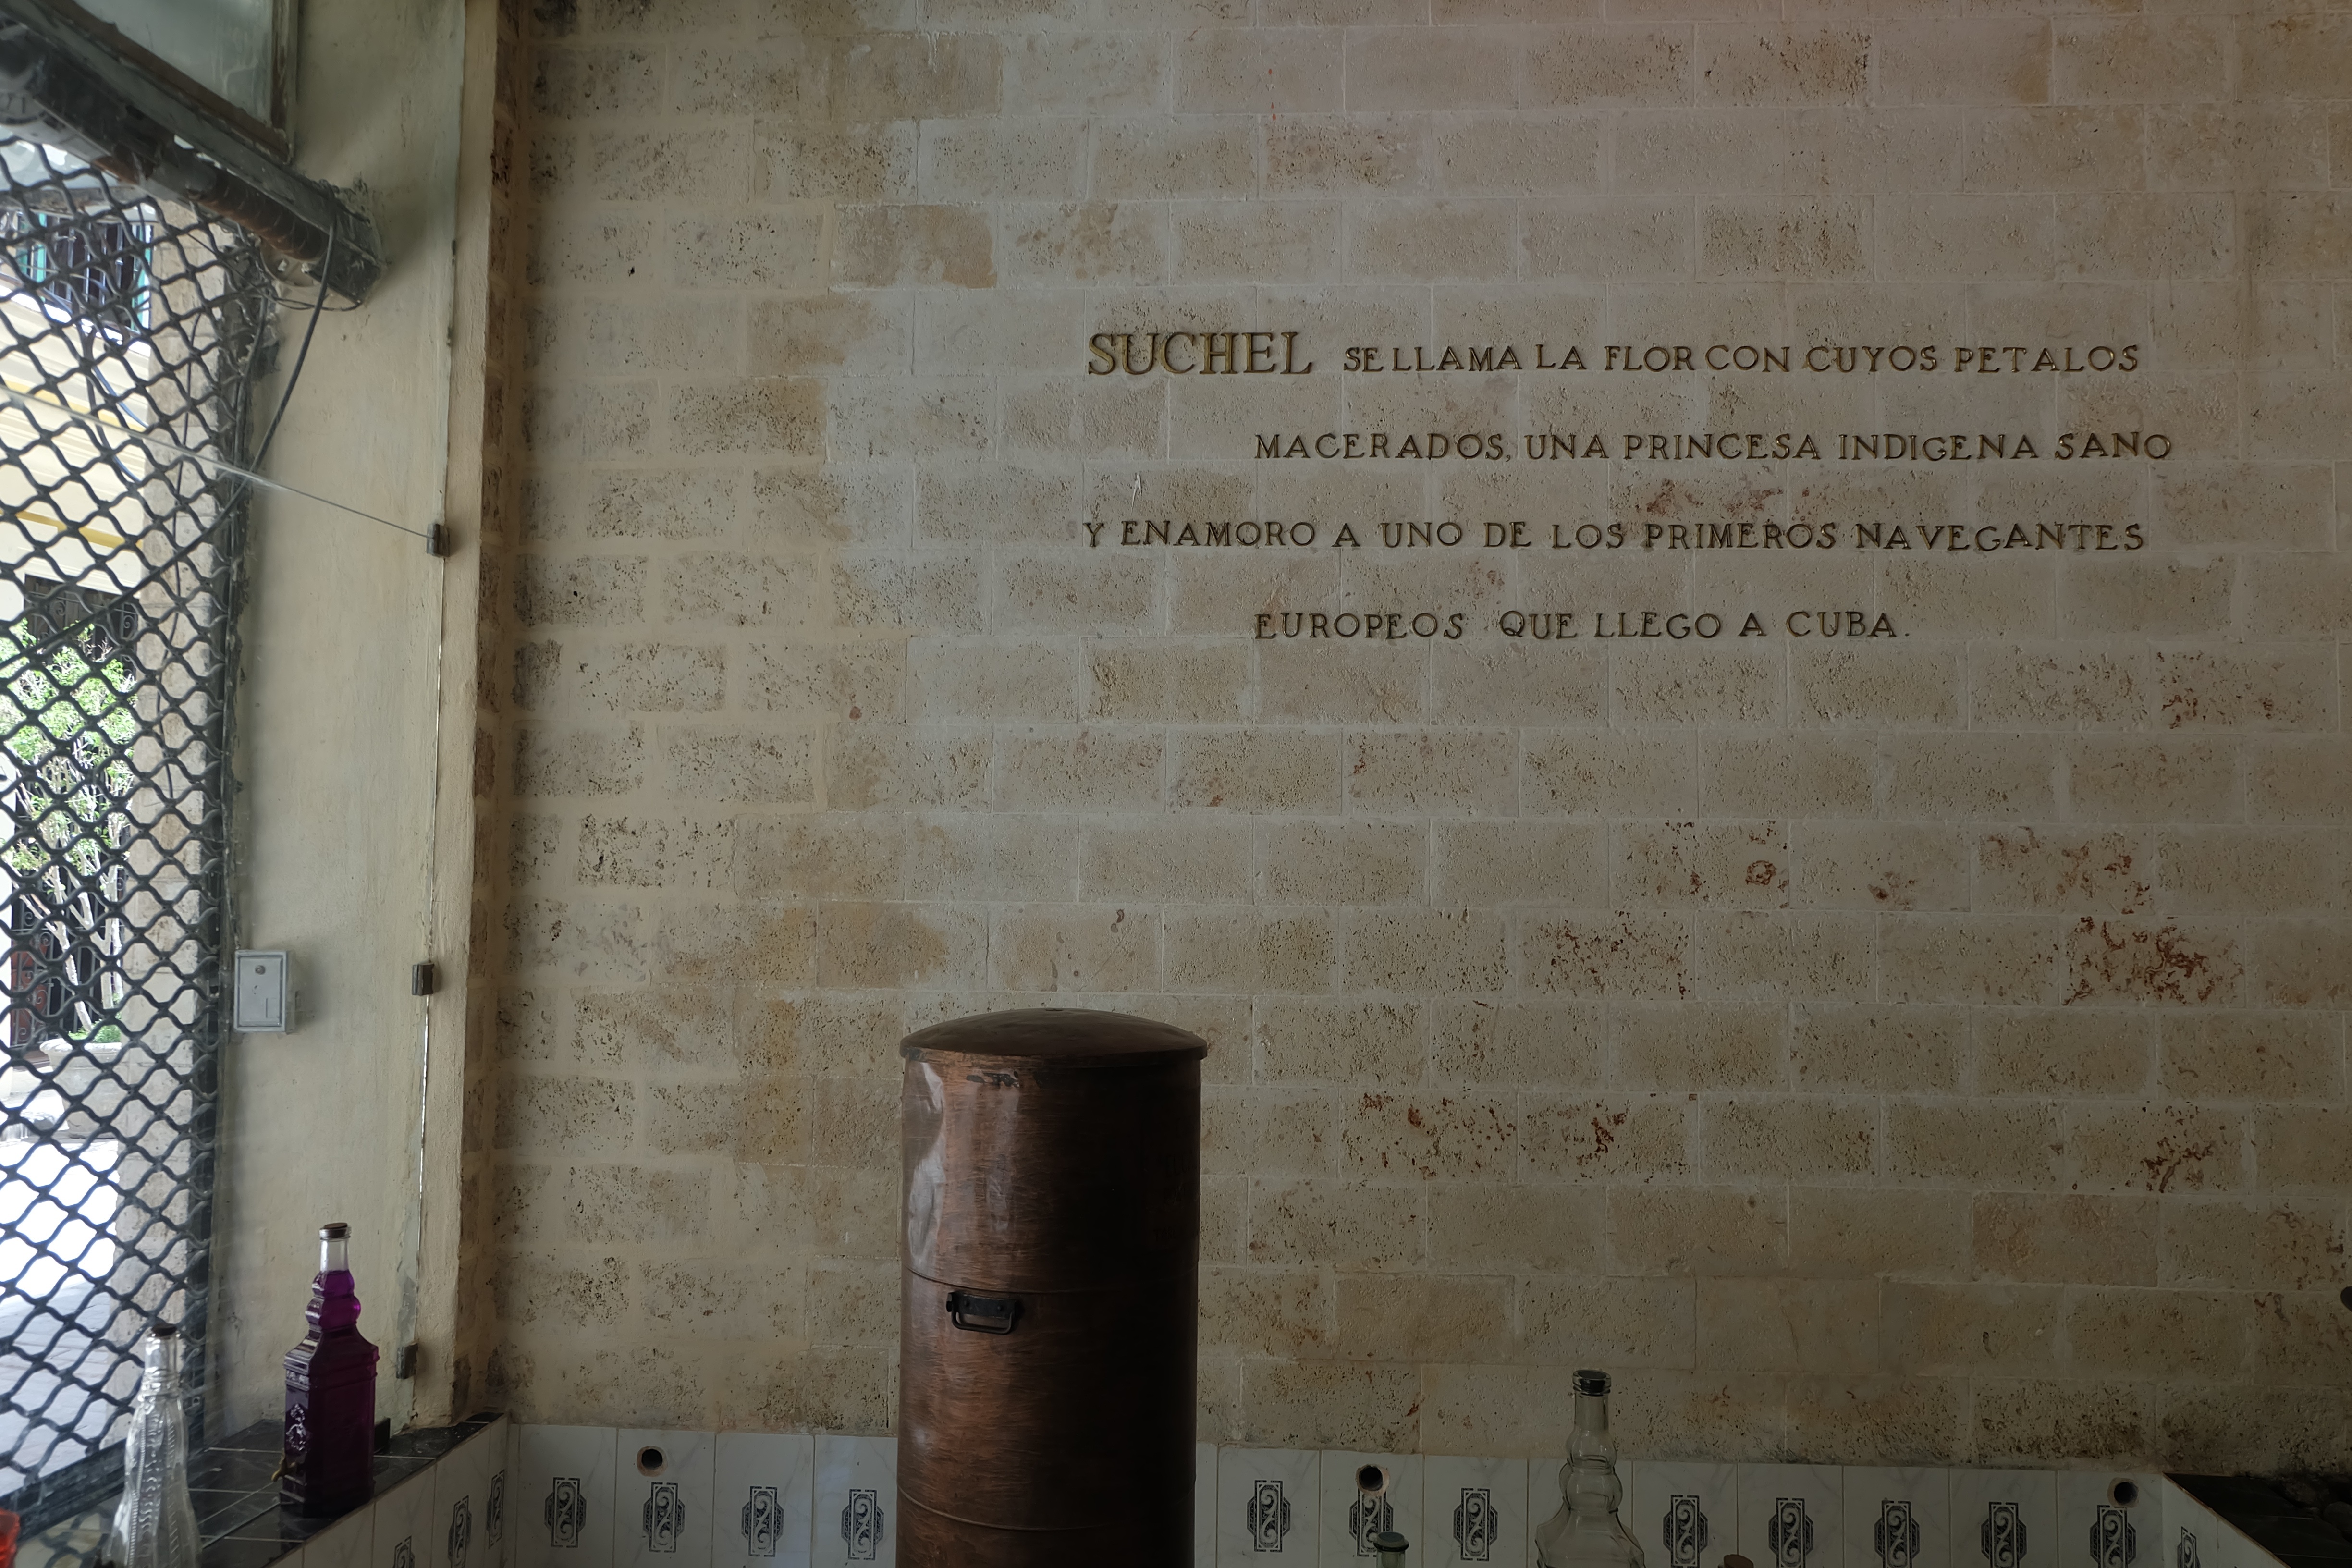
wall, interior design, art, temple, ancient history